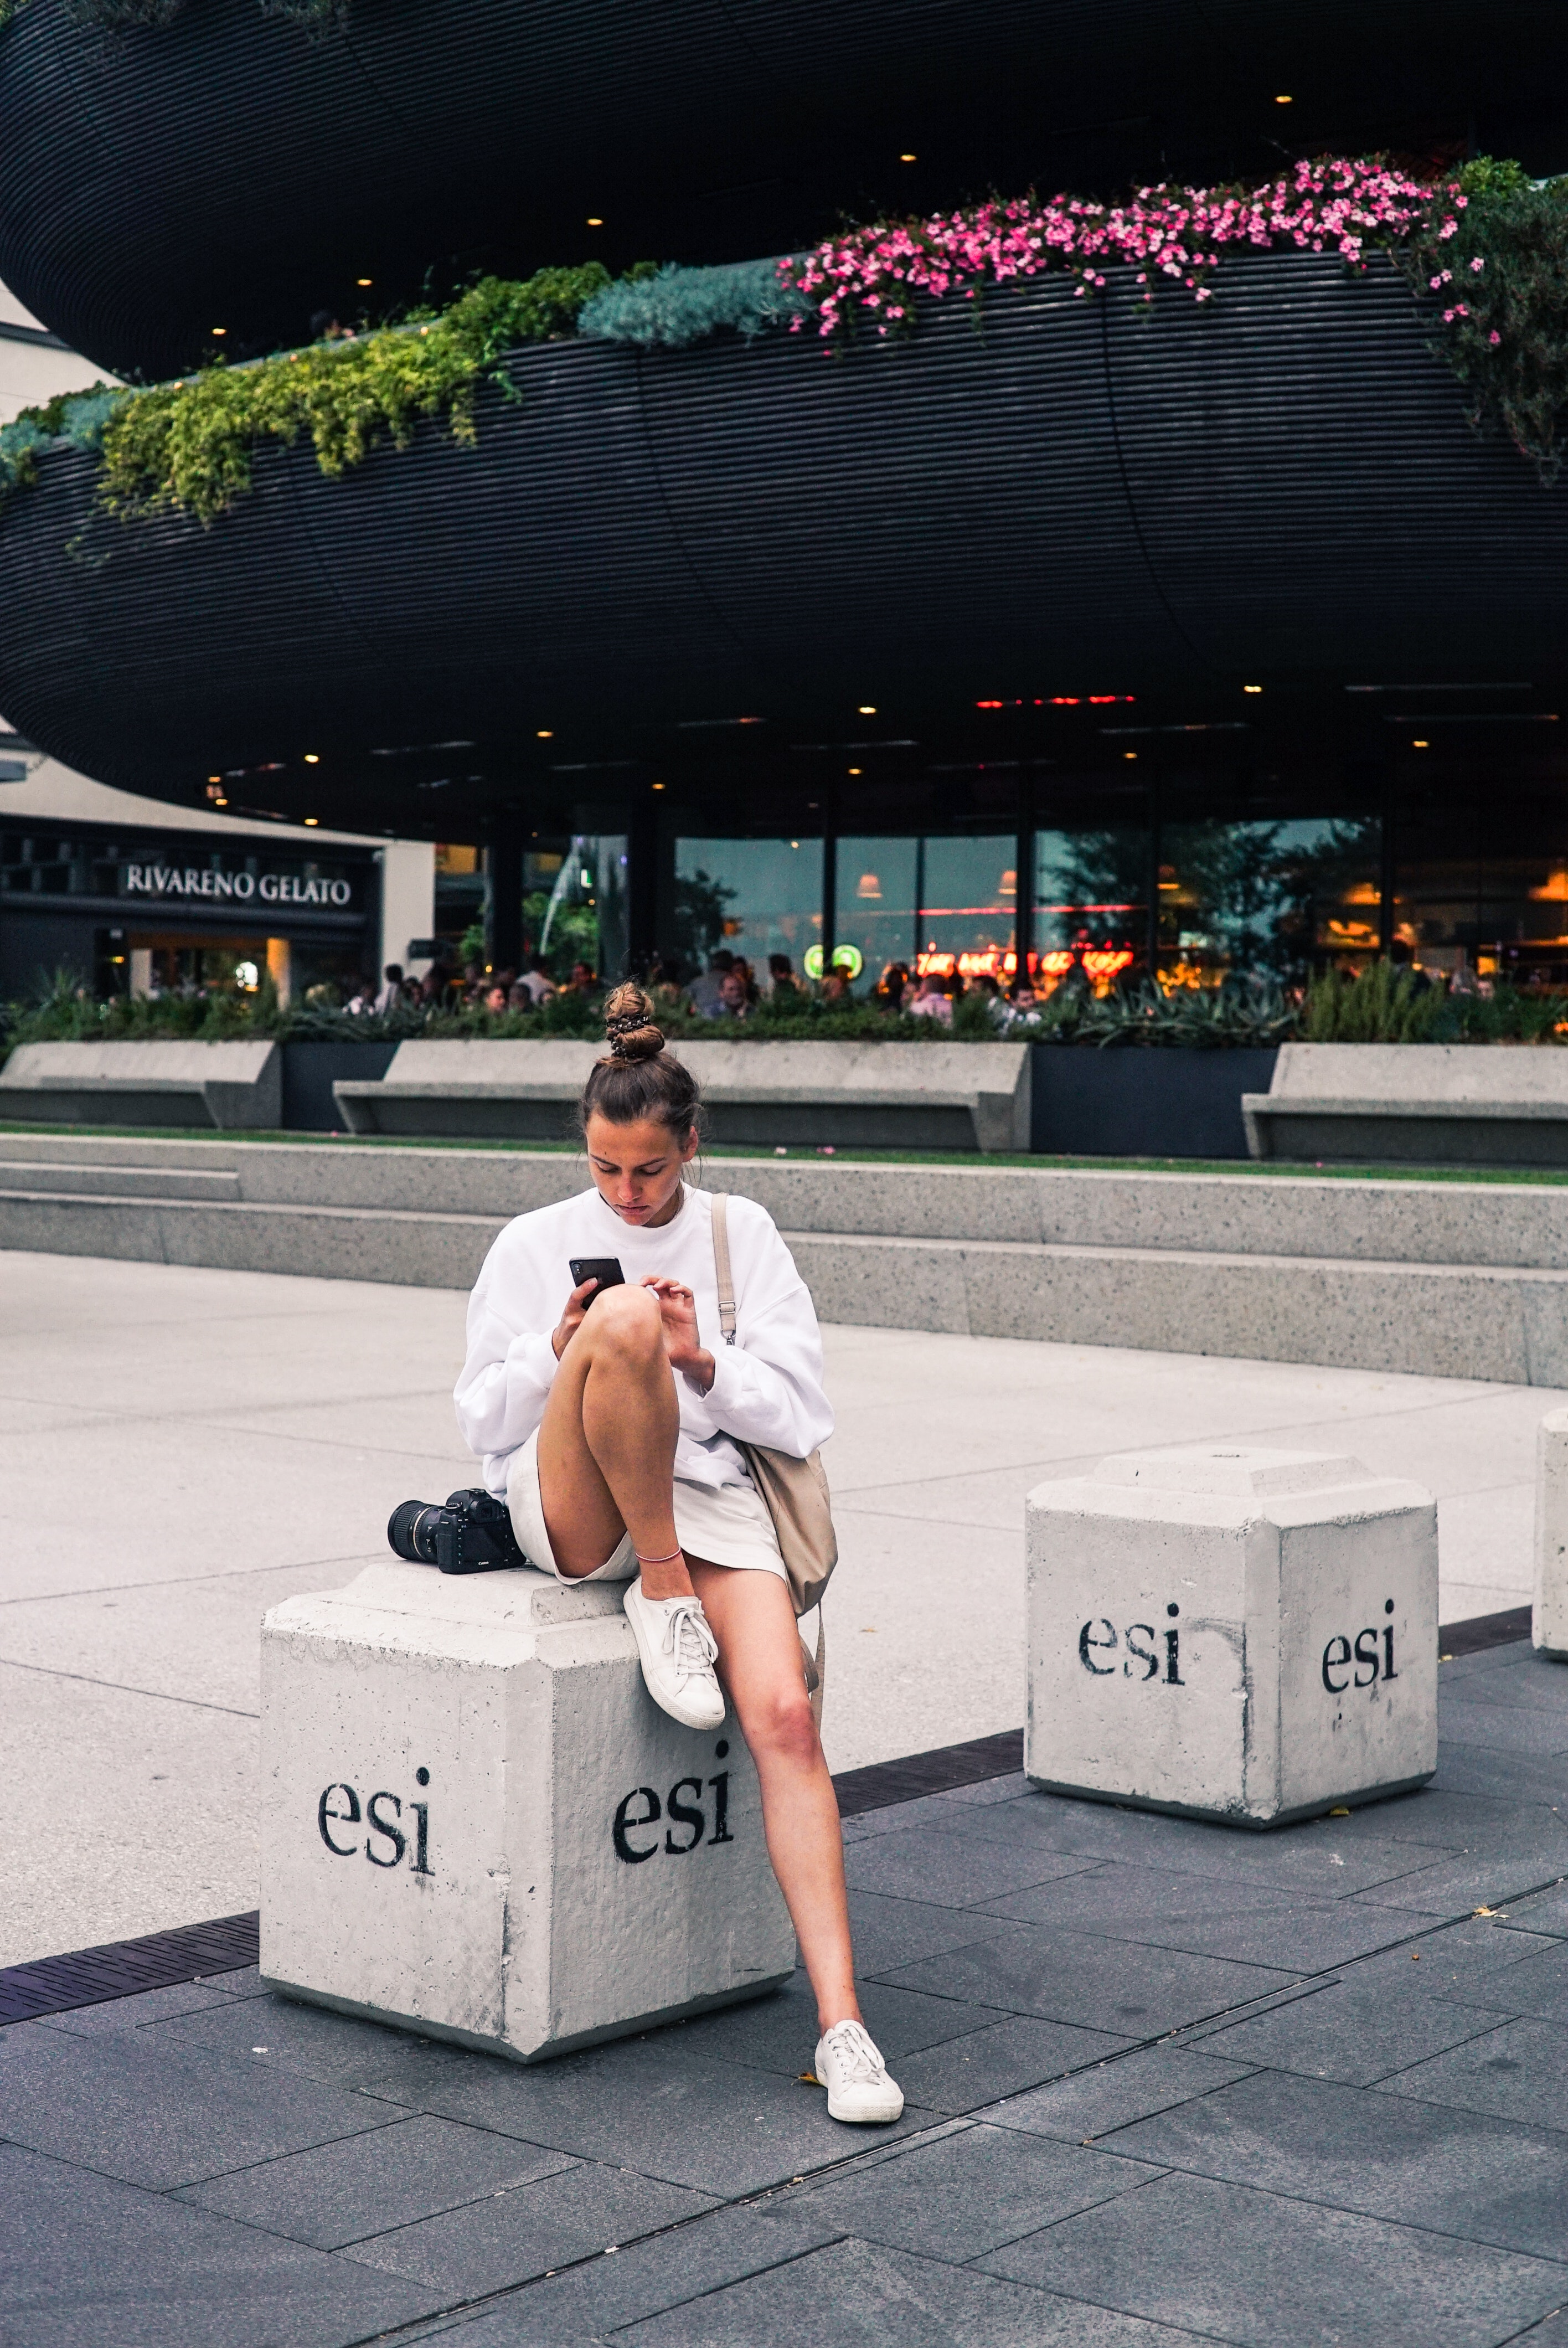
snapshot, sitting, street, summer, tree, vacation, architecture, tourism, photography, road, shoe, leisure, city